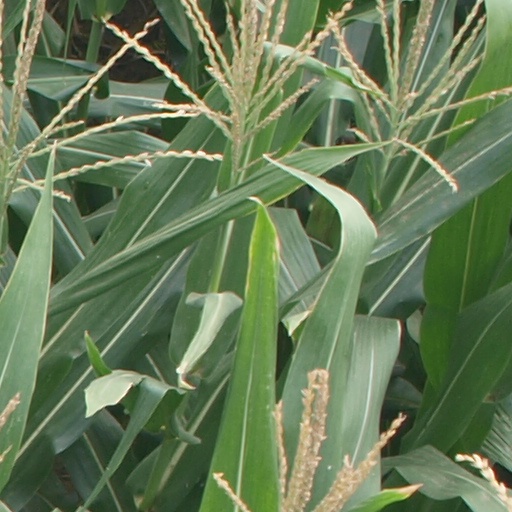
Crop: maize; corn